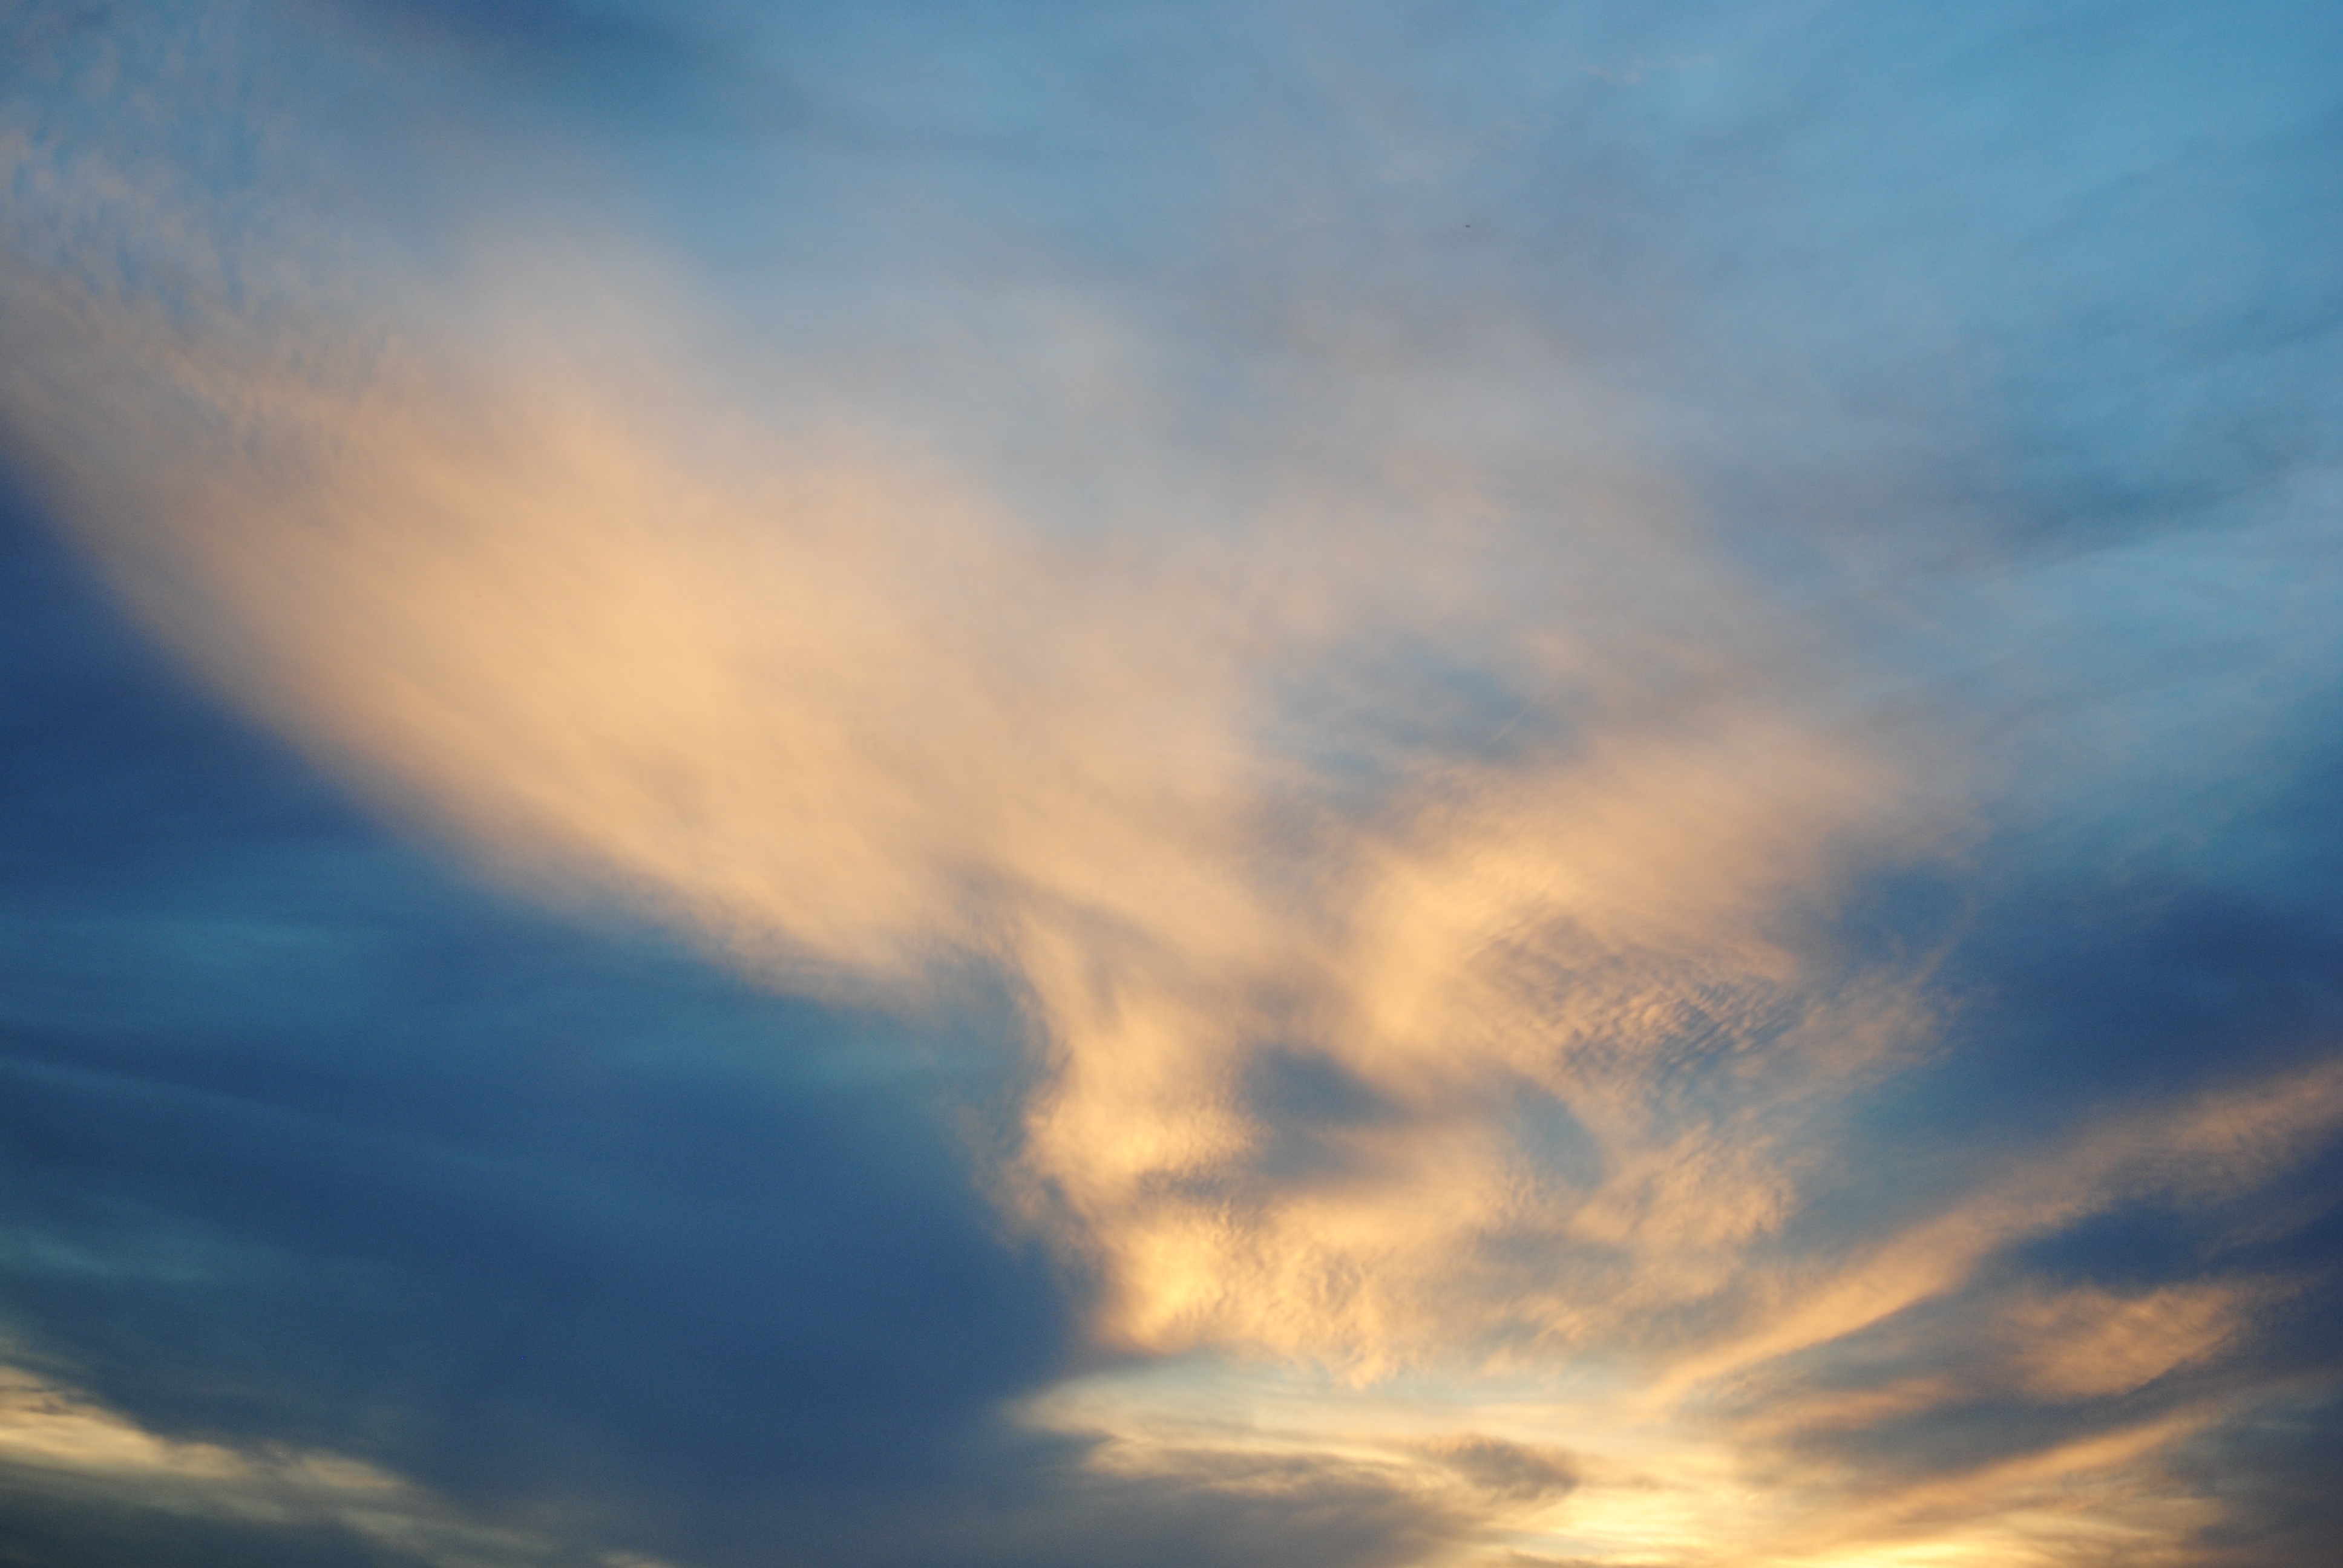
landscape, nature, outdoor, horizon, light, cloud, sky, sun, sunrise, sunset, white, sunlight, cloudy, air, morning, view, dawn, atmosphere, summer, dusk, daytime, clear, environment, evening, spring, high, fluffy, heaven, color, space, weather, cumulus, blue, season, cloudscape, outdoors, sunny, bright, climate, day, afterglow, meteorological phenomenon, atmosphere of earth, red sky at morning